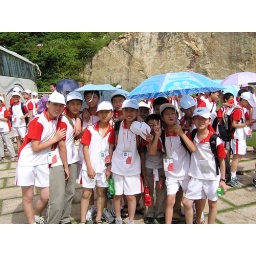
usually the girls hide under umbrellas and long-brimmed hats, but today the boys did too